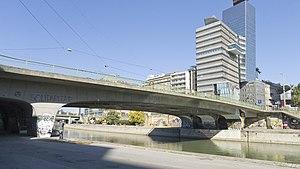
Le Schwedenbrücke est un pont de Vienne en Autriche, au-dessus du canal du Danube, entre Innere Stadt et Leopoldstadt.